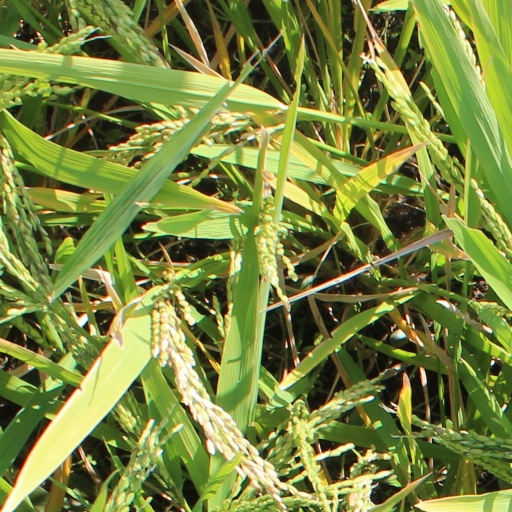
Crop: rice